Anthony McCall

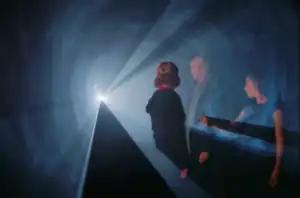
Anthony McCall. "Line Describing a Cone" (1973). "Into the Light: The Projected Image in American Art 1966–74", Whitney Museum of American Art, 2001. Photograph by Hank Graber.

McCall studied graphic design and photography at Ravensbourne College of Art and Design, Bromley, Kent, England from 1964 to 1968.